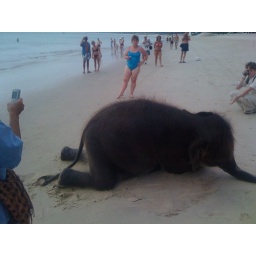
The baby elephant just finished swimming in the ocean in Phuket and is now drying off in the sand.